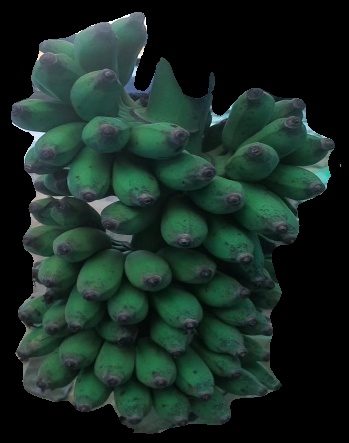
Variety: elakki-bale
Grade: grade3